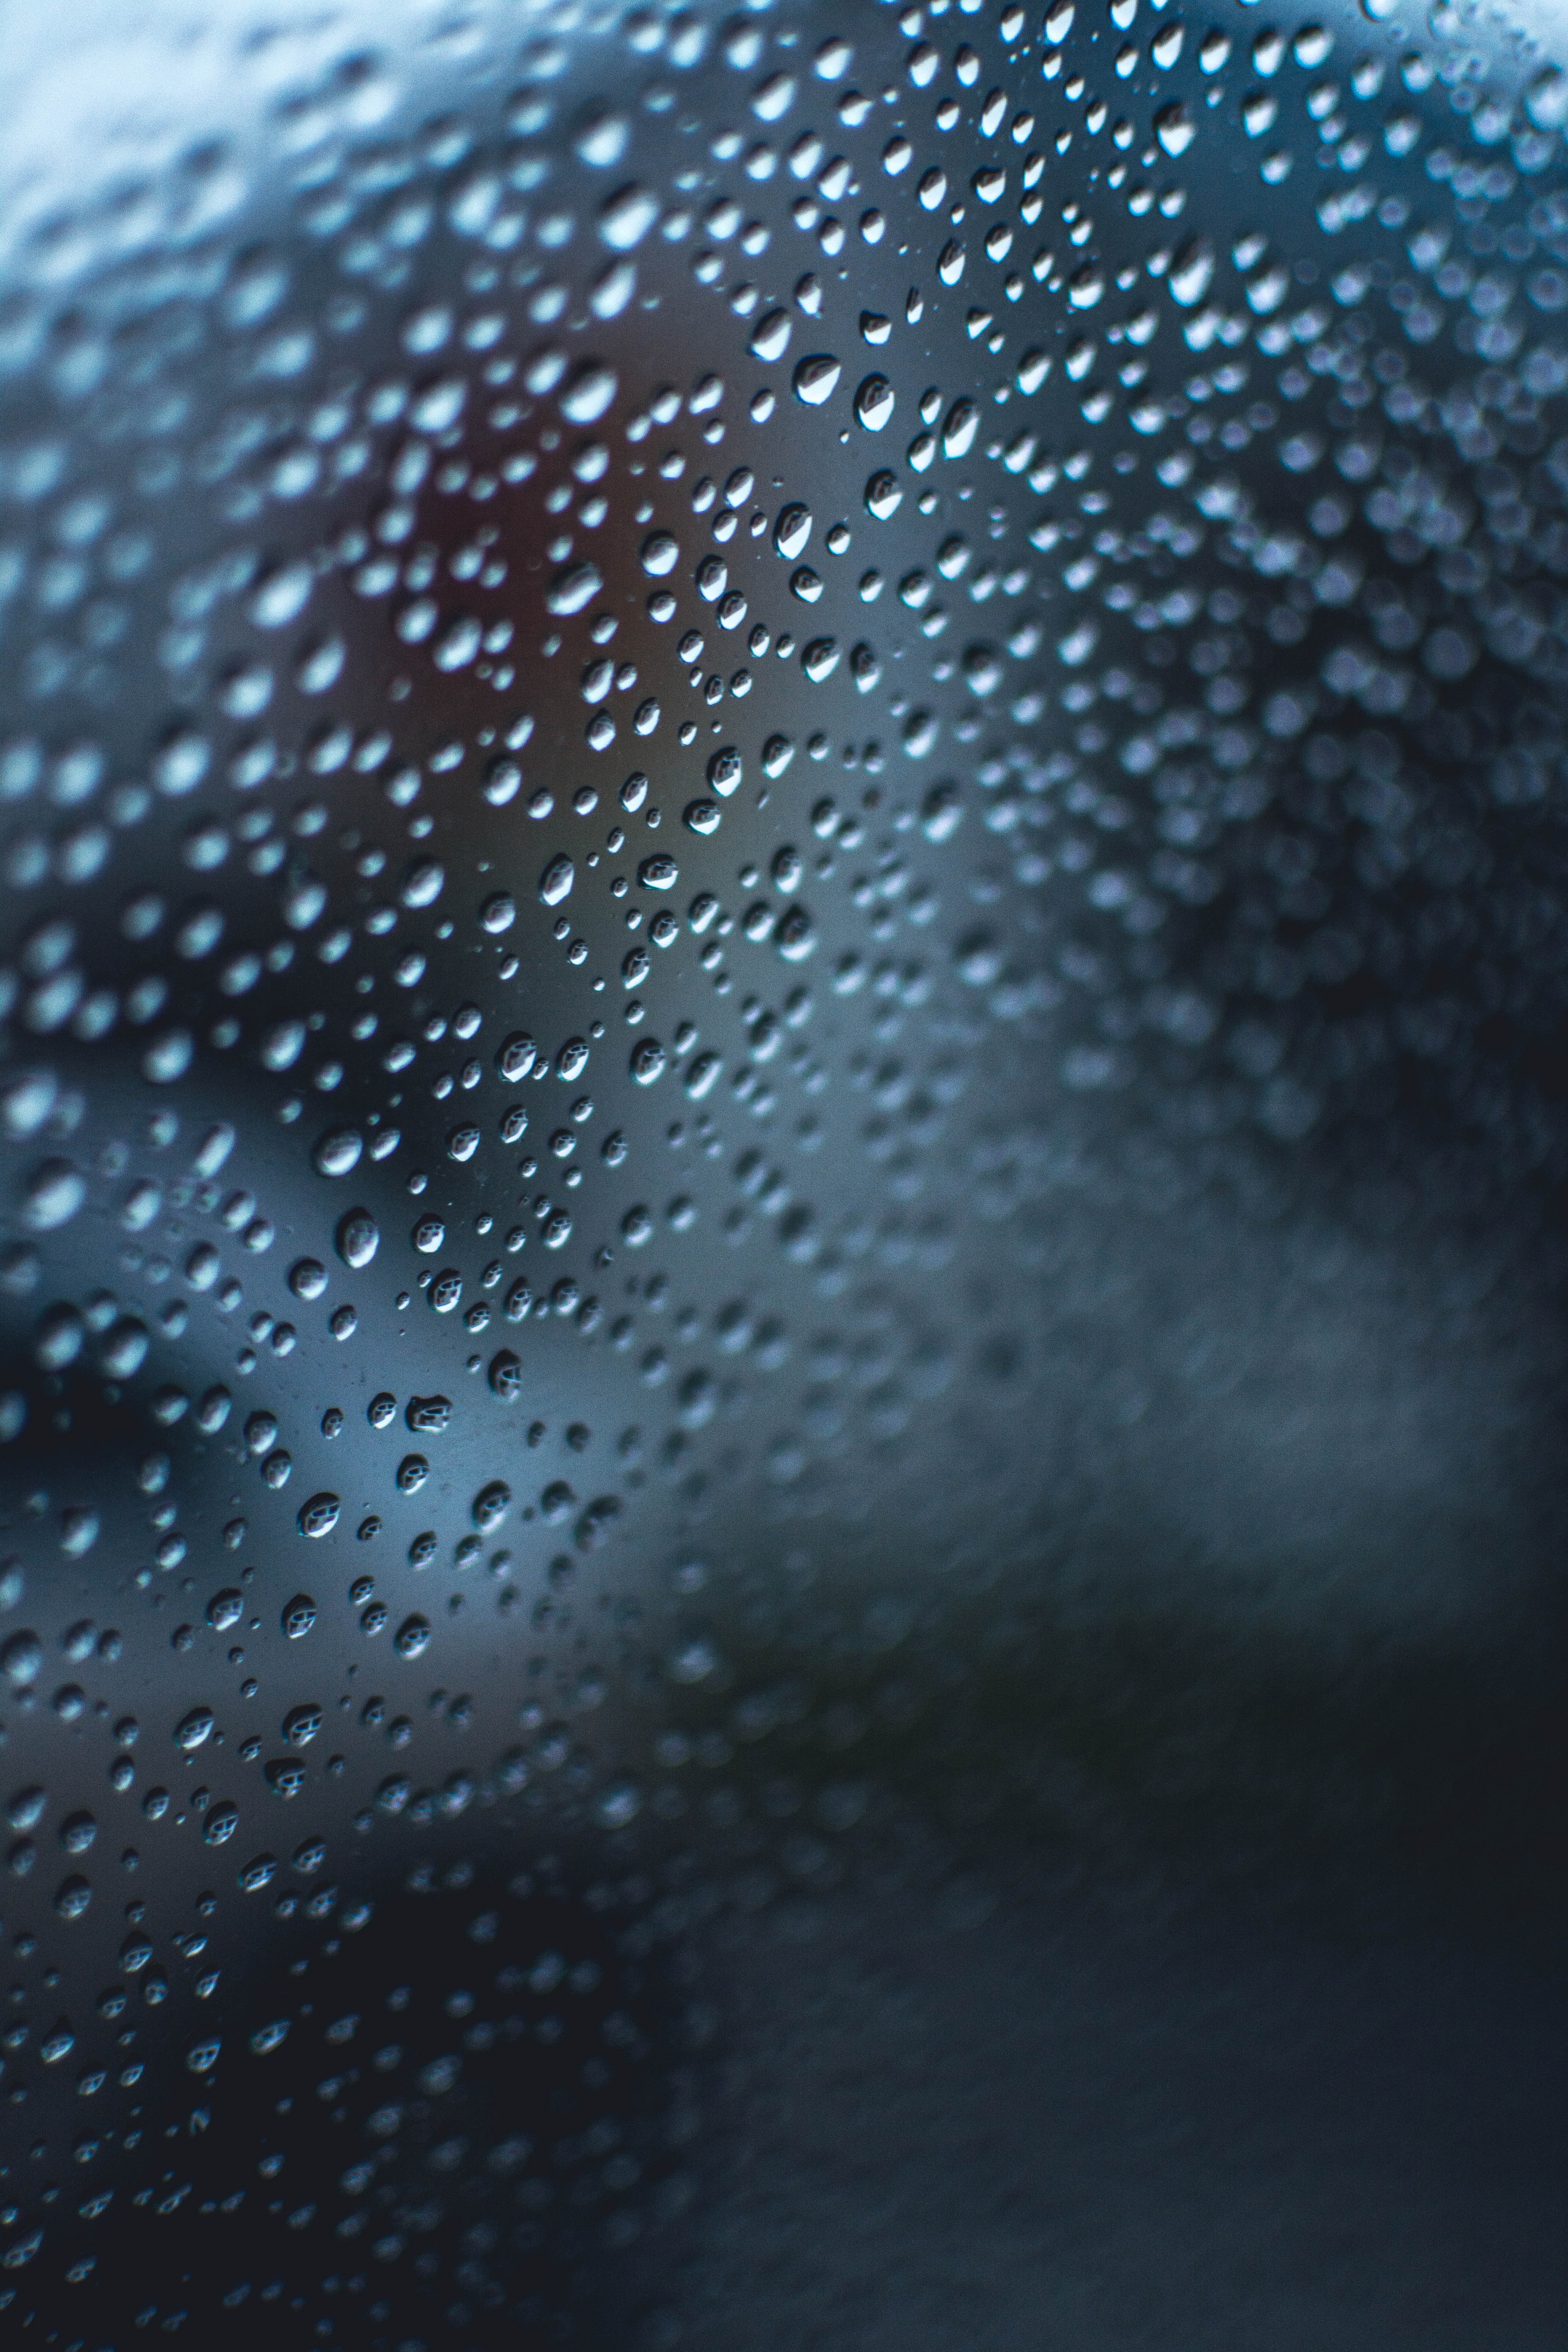
water, blue, sky, drop, rain, close up, metal, pattern, precipitation, drizzle, cloud, meteorological phenomenon, moisture